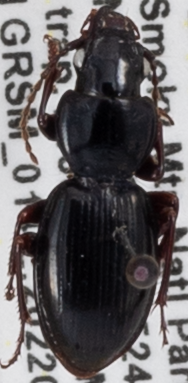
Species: Cyclotrachelus freitagi
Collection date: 2022-06-21
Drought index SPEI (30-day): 0.168
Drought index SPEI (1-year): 0.668
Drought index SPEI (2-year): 1.13